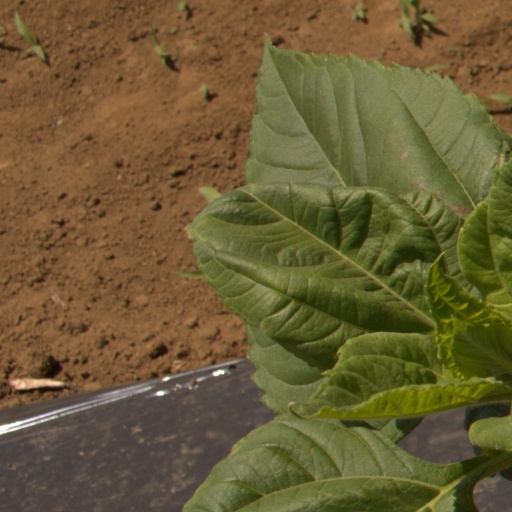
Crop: Jerusalem artichoke